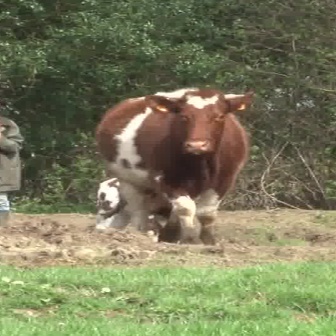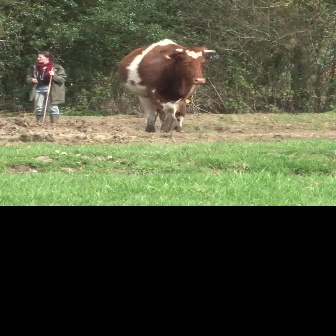
  Please identify the target specified by the bounding box [91,86,253,248] in the first image and locate it in the second image. Return the coordinates in [x_min,y_min,x_max,y_max] format.
Answer: [116,37,215,136]